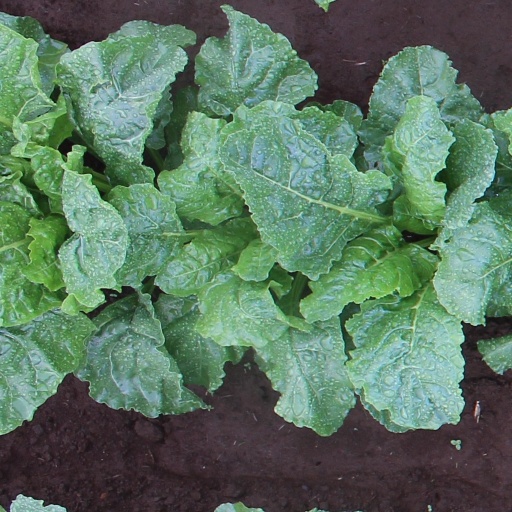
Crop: sugar beet